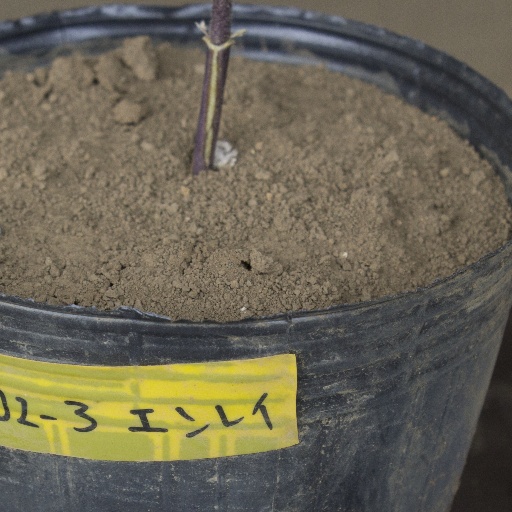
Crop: soybean